Gavin Newsom

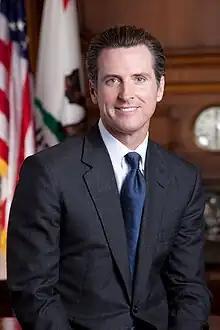
Official portrait of Newsom as lieutenant governor of California

Newsom's first political experience came when he volunteered for Willie Brown's successful campaign for mayor in 1995. Newsom hosted a private fundraiser at his PlumpJack Café. Brown appointed Newsom to a vacant seat on the Parking and Traffic Commission in 1996, and he was later elected president of the commission. Brown appointed him to the San Francisco Board of Supervisors seat vacated by Kevin Shelley in 1997. At the time, he was the youngest member of San Francisco's board of supervisors.